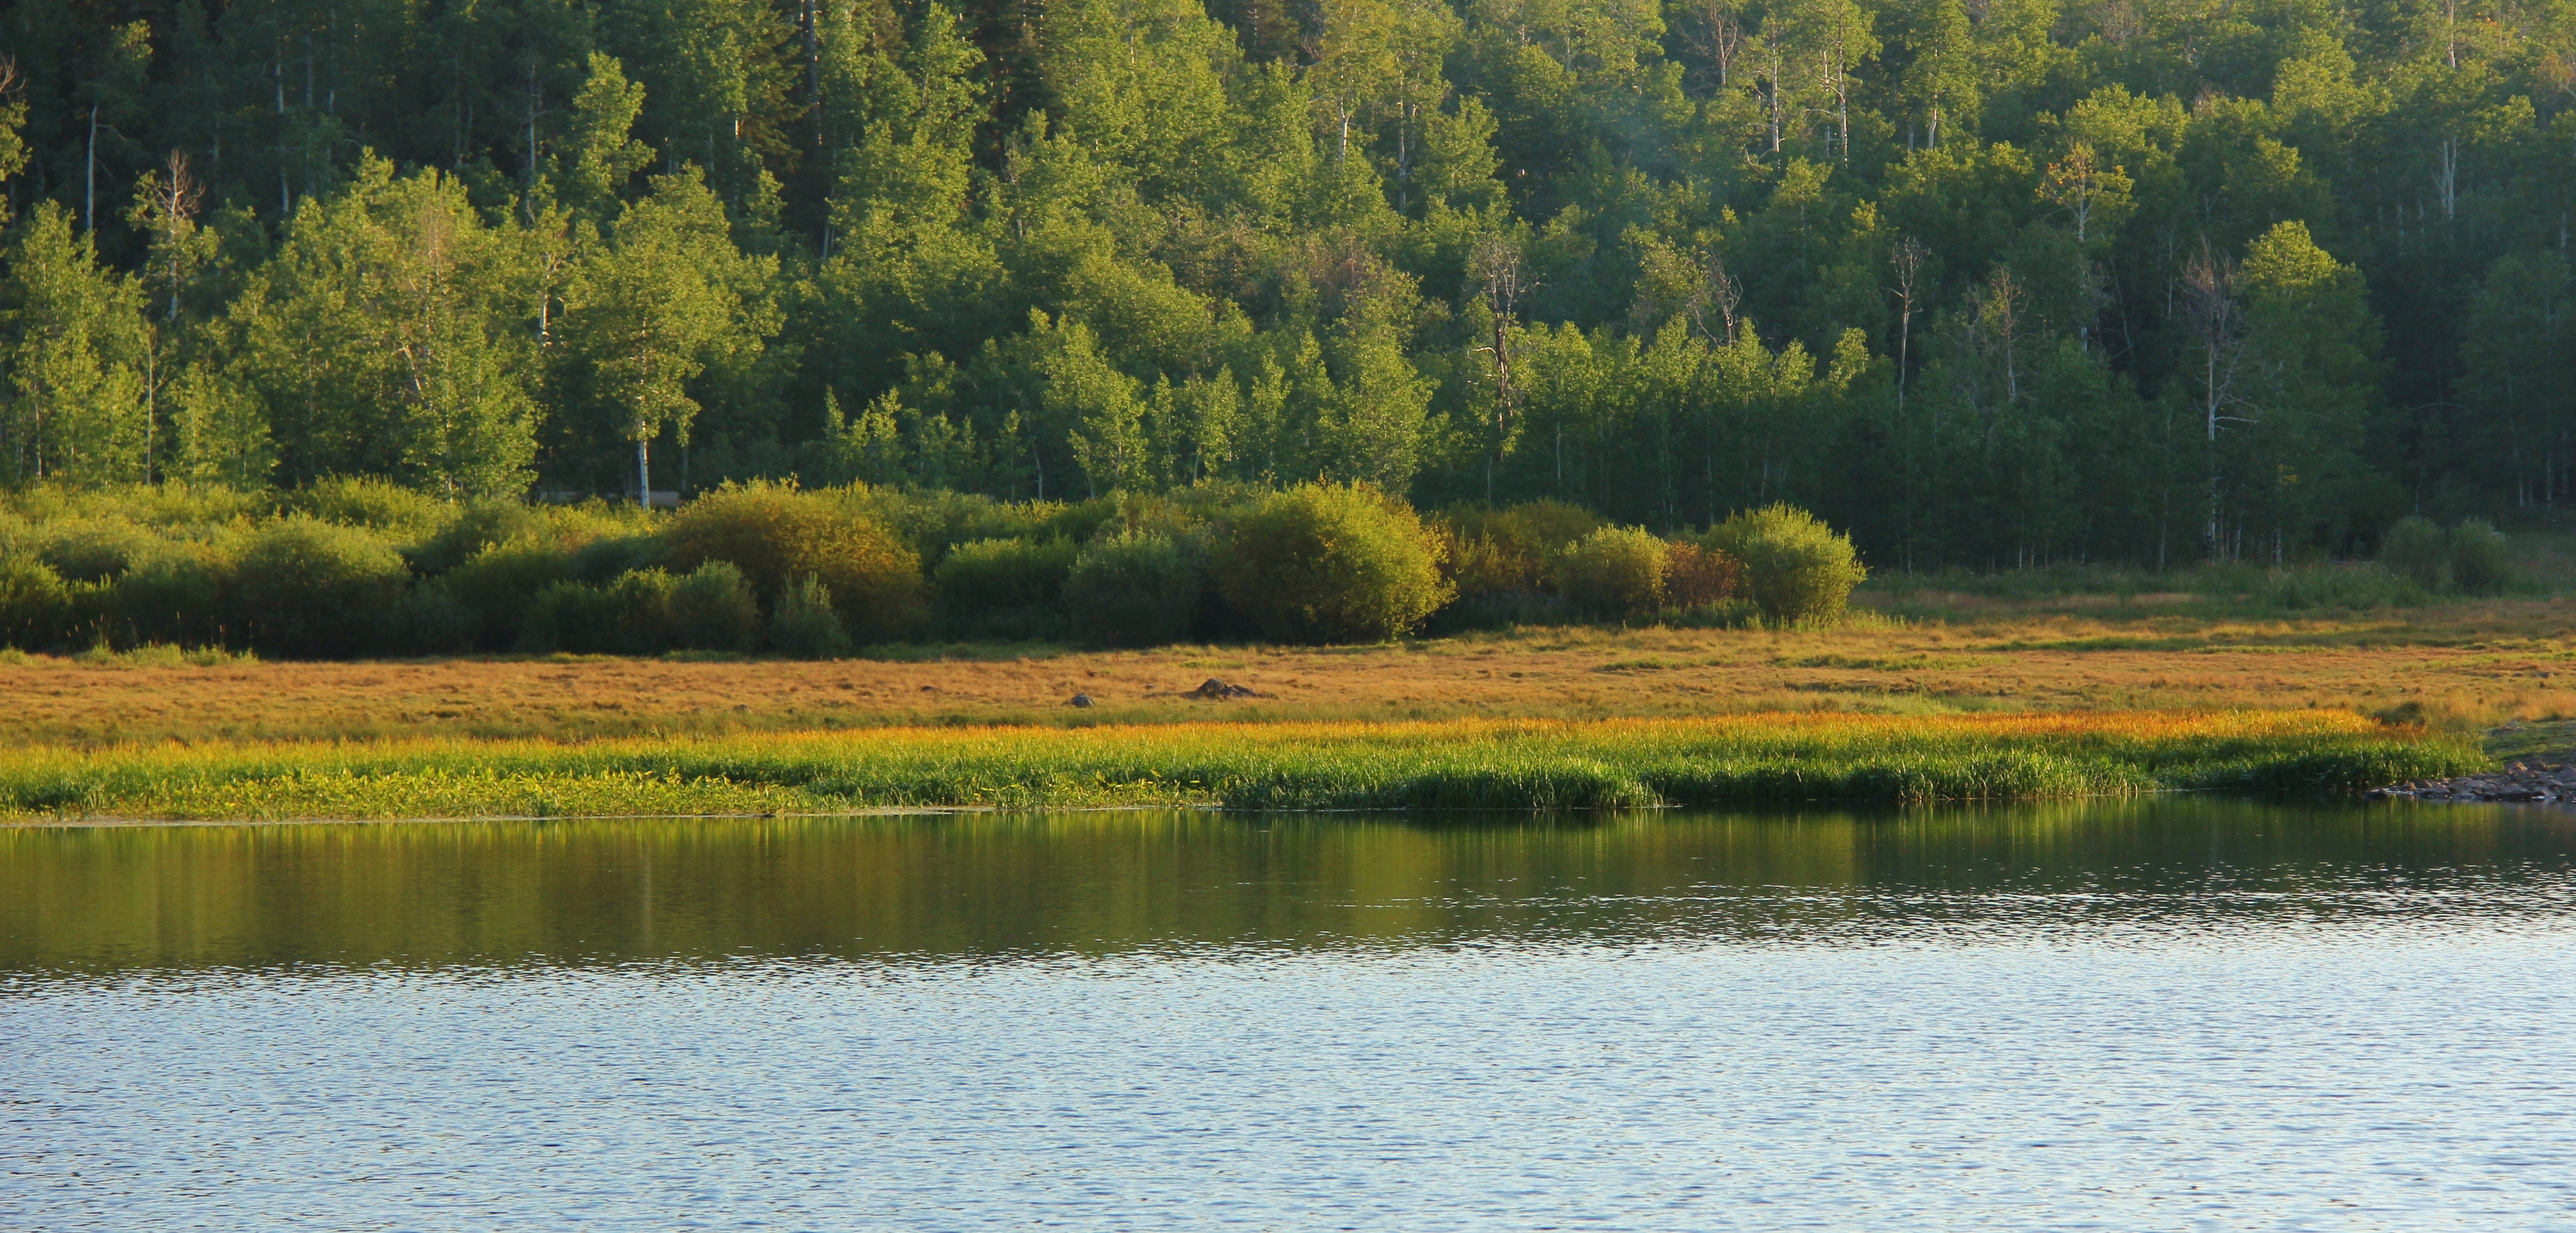
tree, nature, forest, grass, outdoor, marsh, wilderness, sun, field, meadow, lake, river, pond, environment, reflection, autumn, park, reservoir, sunny, wetland, habitat, loch, ecosystem, tarn, natural environment, atmospheric phenomenon, quaken asp glade